Institute for Noble Maidens

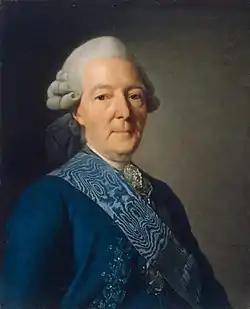
Ivan Betskoy (1704-1795), originator of the state boarding school concept which evolved into the Institutes for Noble Maidens.

The idea of the Institute for Noble Maidens dated to 1763, when Ivan Betskoy to Empress Catherine the Great a "Statute for the Education of the Youth of Both Sexes," which proposed the education of both sexes in state boarding schools aimed at creating a "new race of men." Boarding schools were to be preferred to other institutions of education in accordance with Rousseau's idea that "isolating the pupils enabled their tutors to protect them from the vices of society."